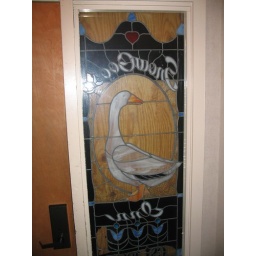
Broarded up stained glass by the front door